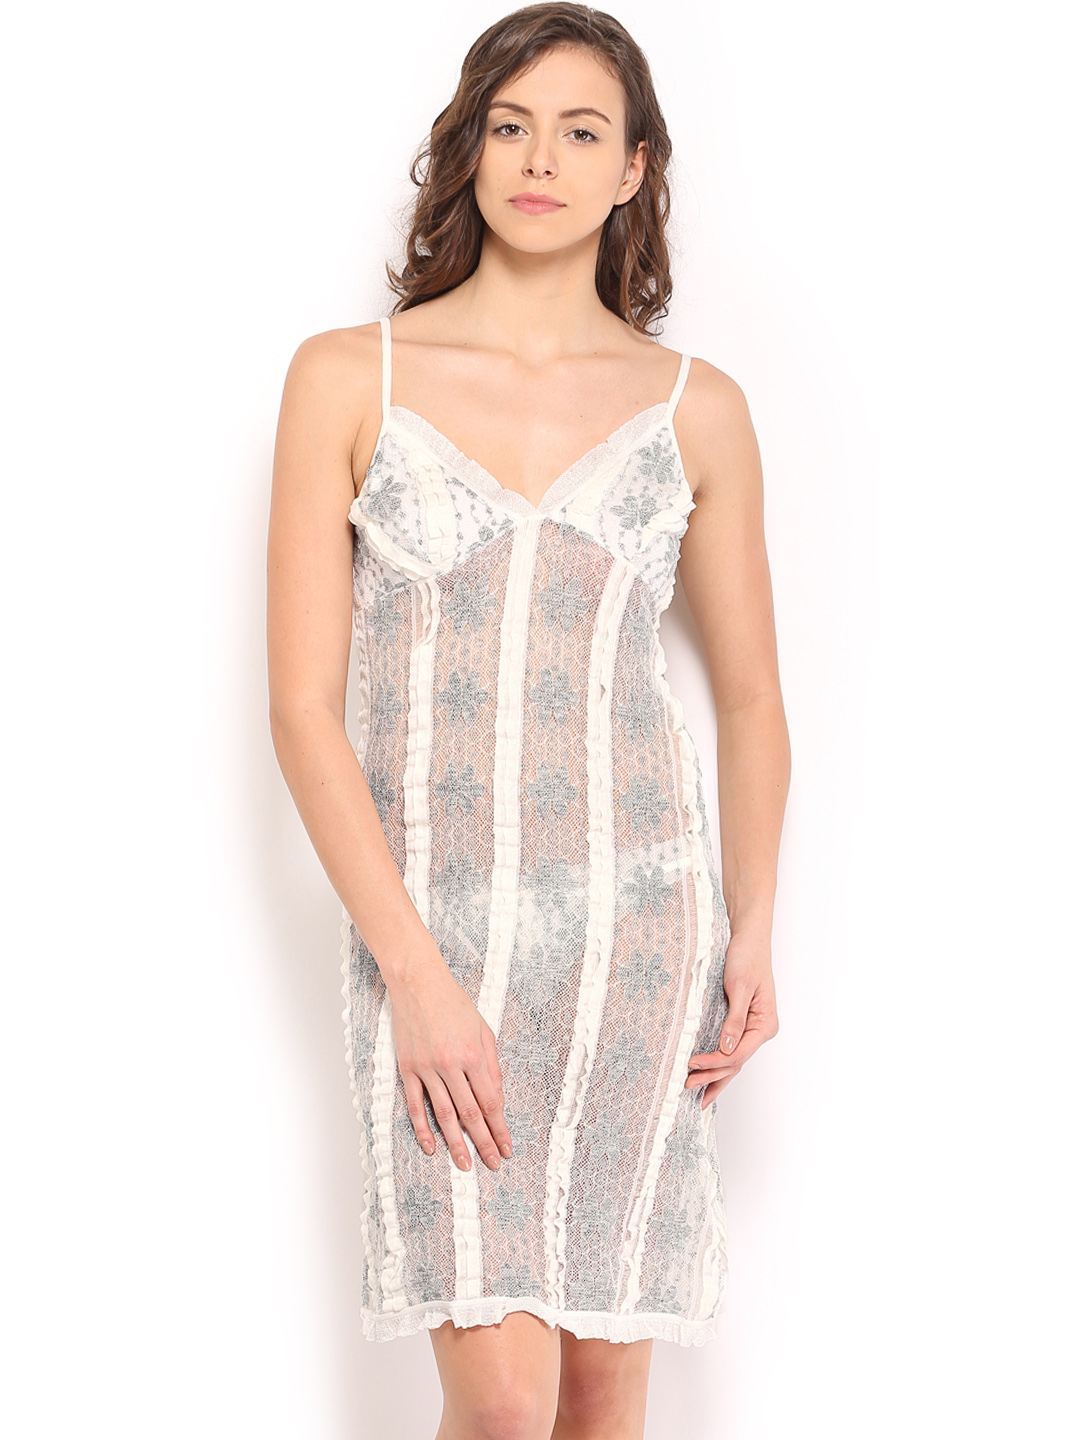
Red Rose Women White Nightdress
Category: Apparel / Loungewear and Nightwear / Nightdress
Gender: Women
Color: White
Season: Winter 2015
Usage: Casual